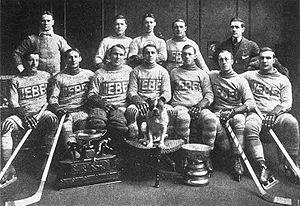
Photo d'équipe des champions de la Coupe Stanley de 1913, les Bulldogs de Québec.
Cet article traite des événements qui se sont produits durant l'année 1913 au Québec.
La Coupe Stanley, d'abord appelée Dominion Hockey Challenge Cup, est en Amérique du Nord un trophée de hockey sur glace décerné chaque année depuis 1927 par la Ligue nationale de hockey à l'équipe championne des séries éliminatoires.
Le Club de hockey de Québec, surnommé les Bulldogs et appelé par la suite Club athlétique de Québec, est une équipe de hockey sur glace professionnelle située à Québec dans la province de Québec au Canada. Elle est une des premières équipes de l'histoire du hockey, évoluant entre 1890 et 1920. L'équipe remporte à deux reprises le trophée ultime d'Amérique du Nord, la Coupe Stanley en 1912 et 1913, étant menée lors des deux saisons par Joe Malone.
Thomas Dunderdale est un joueur professionnel de hockey sur glace australien.
Les Tigers de Hamilton sont une franchise de hockey sur glace professionnelle qui joue en Amérique du Nord dans la Ligue nationale de hockey au début du XXᵉ siècle. L'équipe est basée à Hamilton en Ontario au Canada et est la continuité des Bulldogs de Québec. Après quatre saisons difficiles, les Tigers finissent premiers de la LNH en 1924-1925 mais sont disqualifiés de la course à la Coupe Stanley en raison d'une grève des joueurs. La franchise déménage quelque temps après pour devenir les Americans de New York.
L'Association nationale de hockey est une ancienne organisation de hockey sur glace. Elle est créée le 2 décembre 1909 par les dirigeants des Creamery Kings de Renfrew et des Wanderers de Montréal. Elle arrête ses activités huit ans plus tard, le 11 décembre 1917 pour laisser place à la Ligue nationale de hockey.
Maurice Joseph Malone, connu sous le nom Joe Malone et surnommé le « Phantom » est un joueur professionnel canadien de hockey sur glace qui évolue au poste de centre au début du XXᵉ siècle.
La saison 1912-1913 est la quatrième saison de l'Association nationale de hockey. La patinoire de Toronto, l'Arena Garden, est enfin prête et deux formations de la ville font leurs débuts dans l'ANH : les Tecumsehs de Toronto et le Club de Hockey de Toronto. Les Bulldogs de Québec remportent une nouvelle fois le championnat ; ils sont récompensés par le Trophée O'Brien. Ils gagnent par la suite la Coupe Stanley.